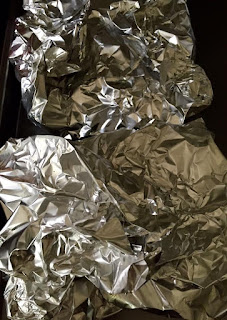
Label: metal